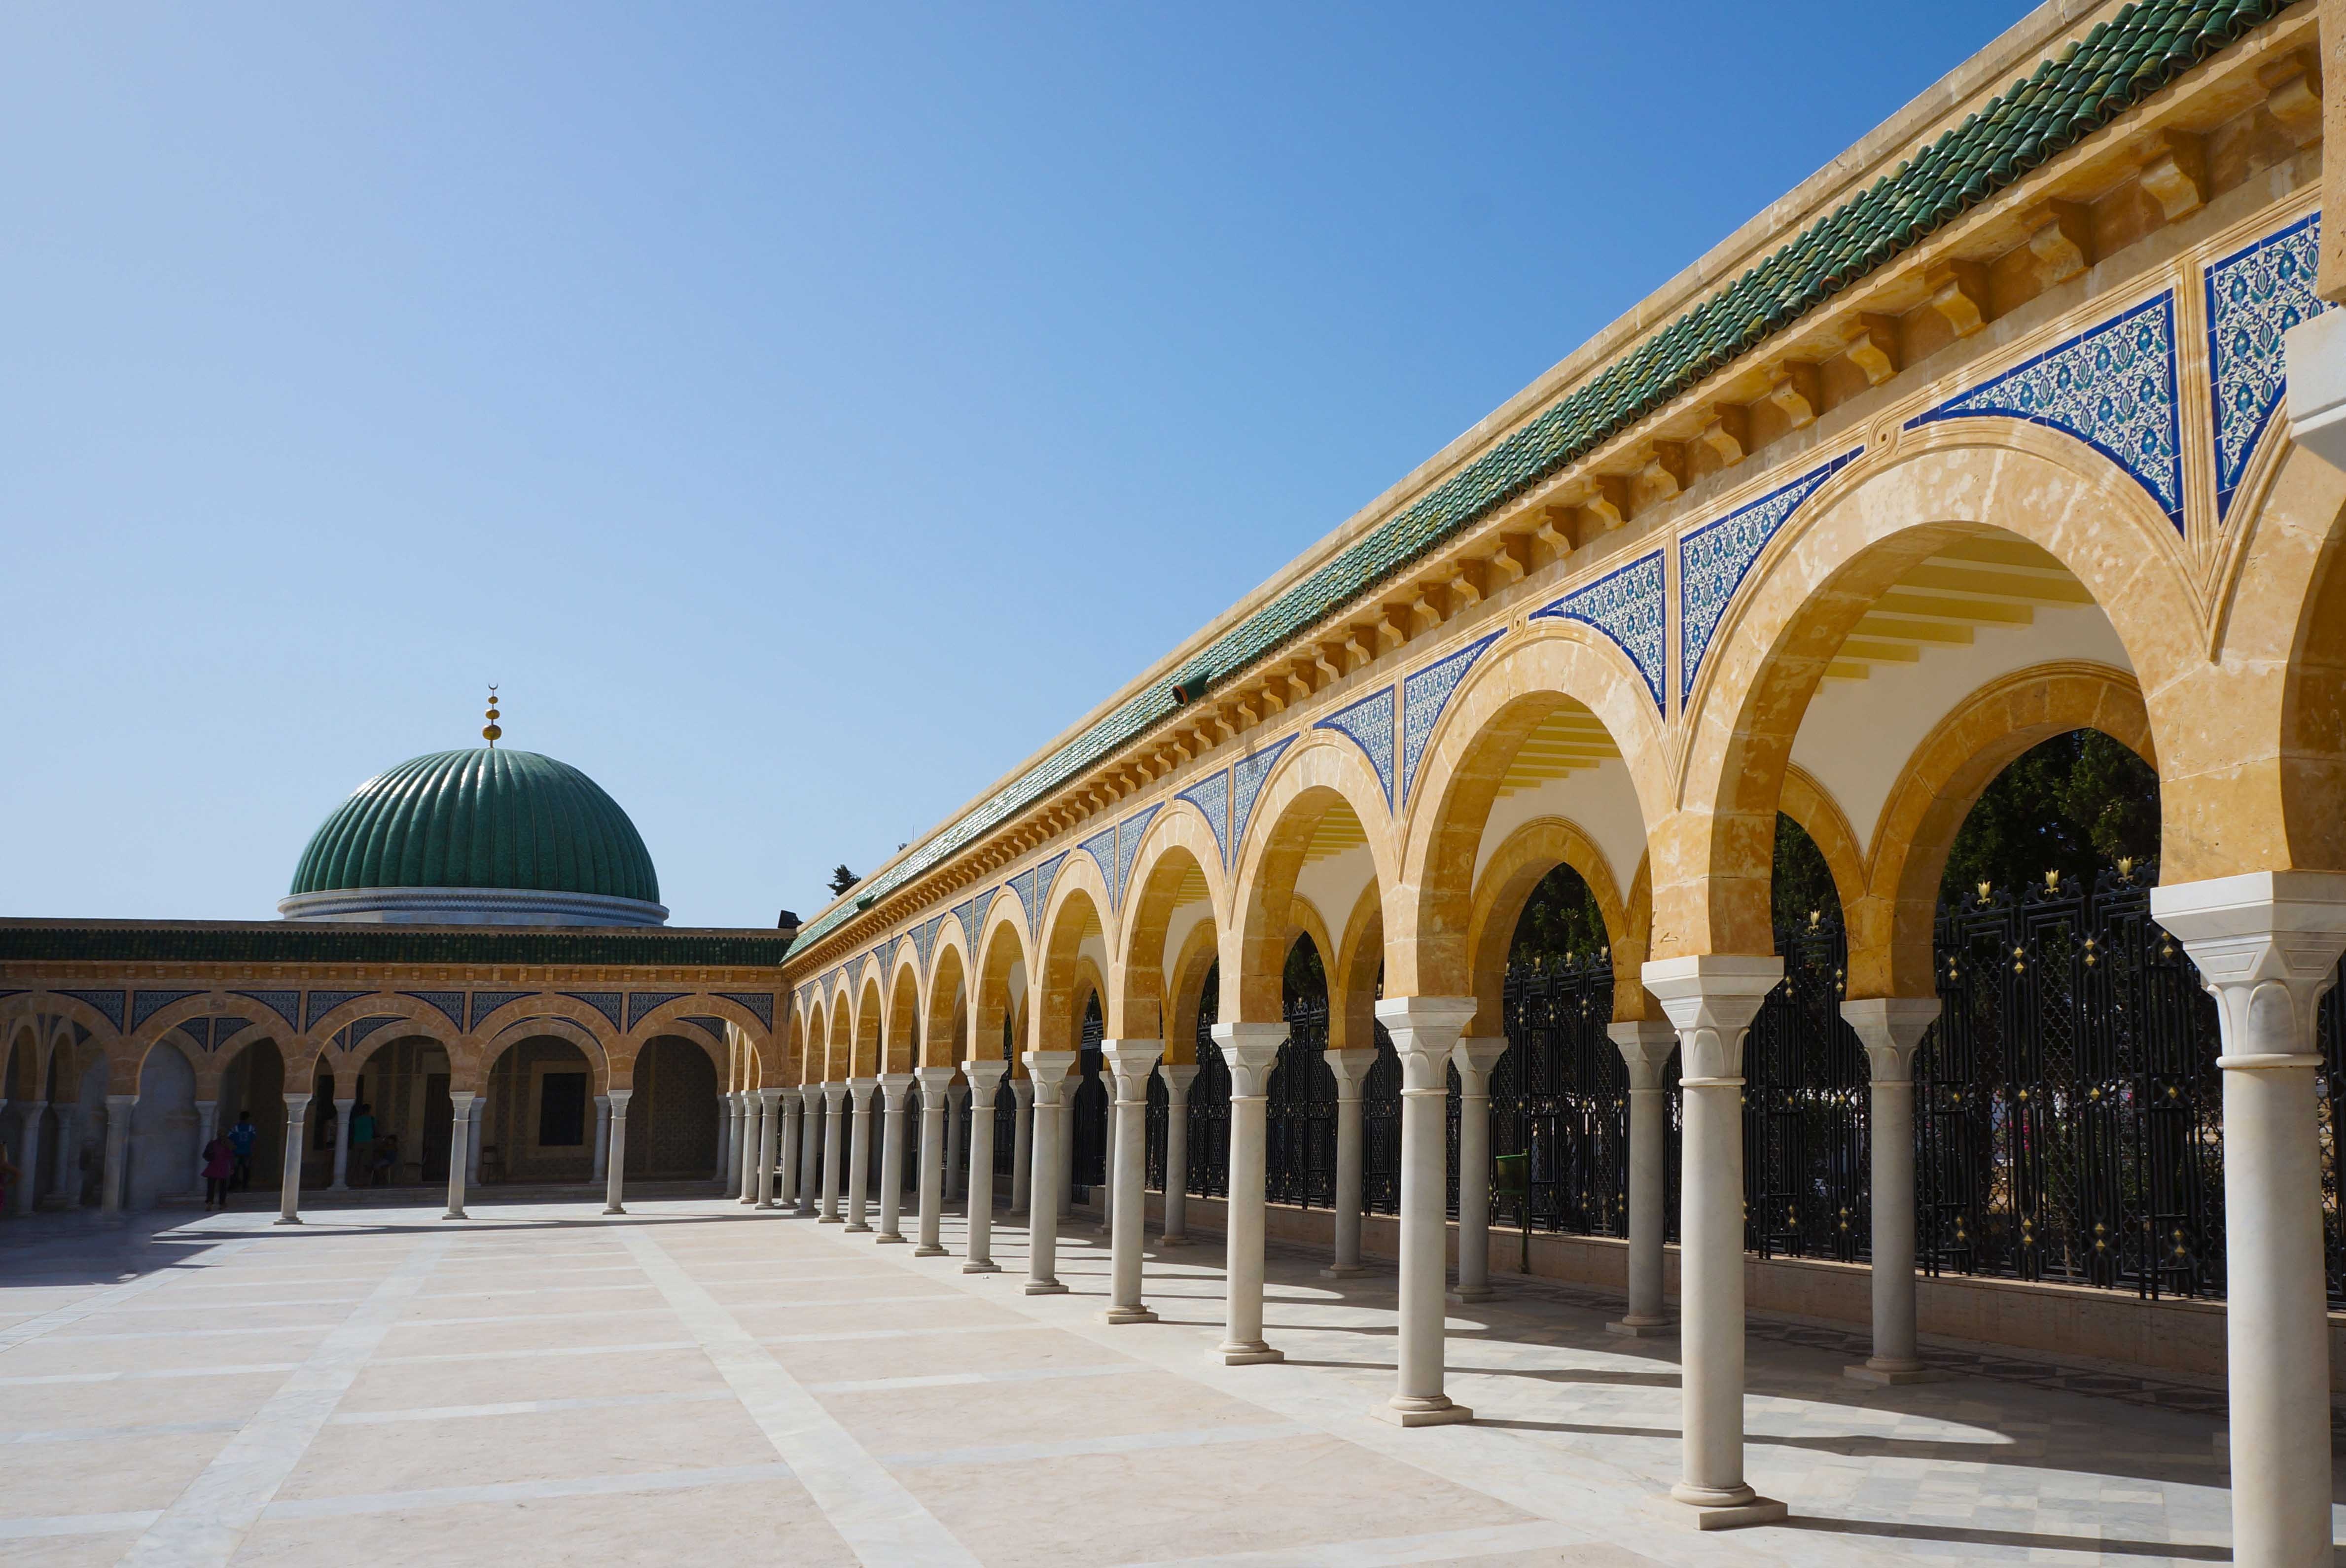
architecture, building, palace, monument, travel, arch, landmark, tourism, place of worship, tour, buildings, monastery, mosque, synagogue, arcade